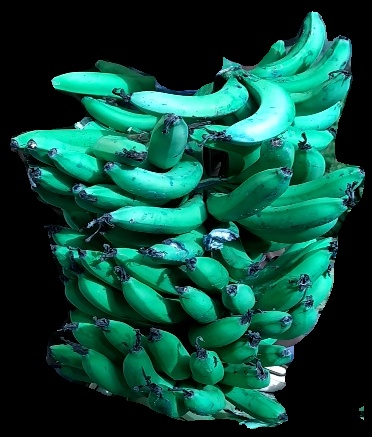
Variety: pachbale
Grade: grade3